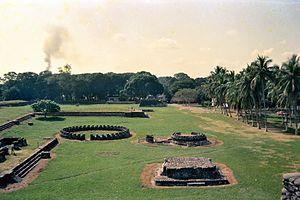
Cempoala ou Zempoala était une ville méso-américaine très importante du Royaume Totonaque.